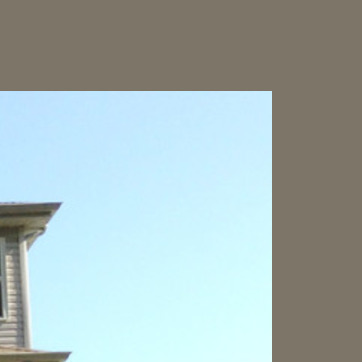
Material: sky